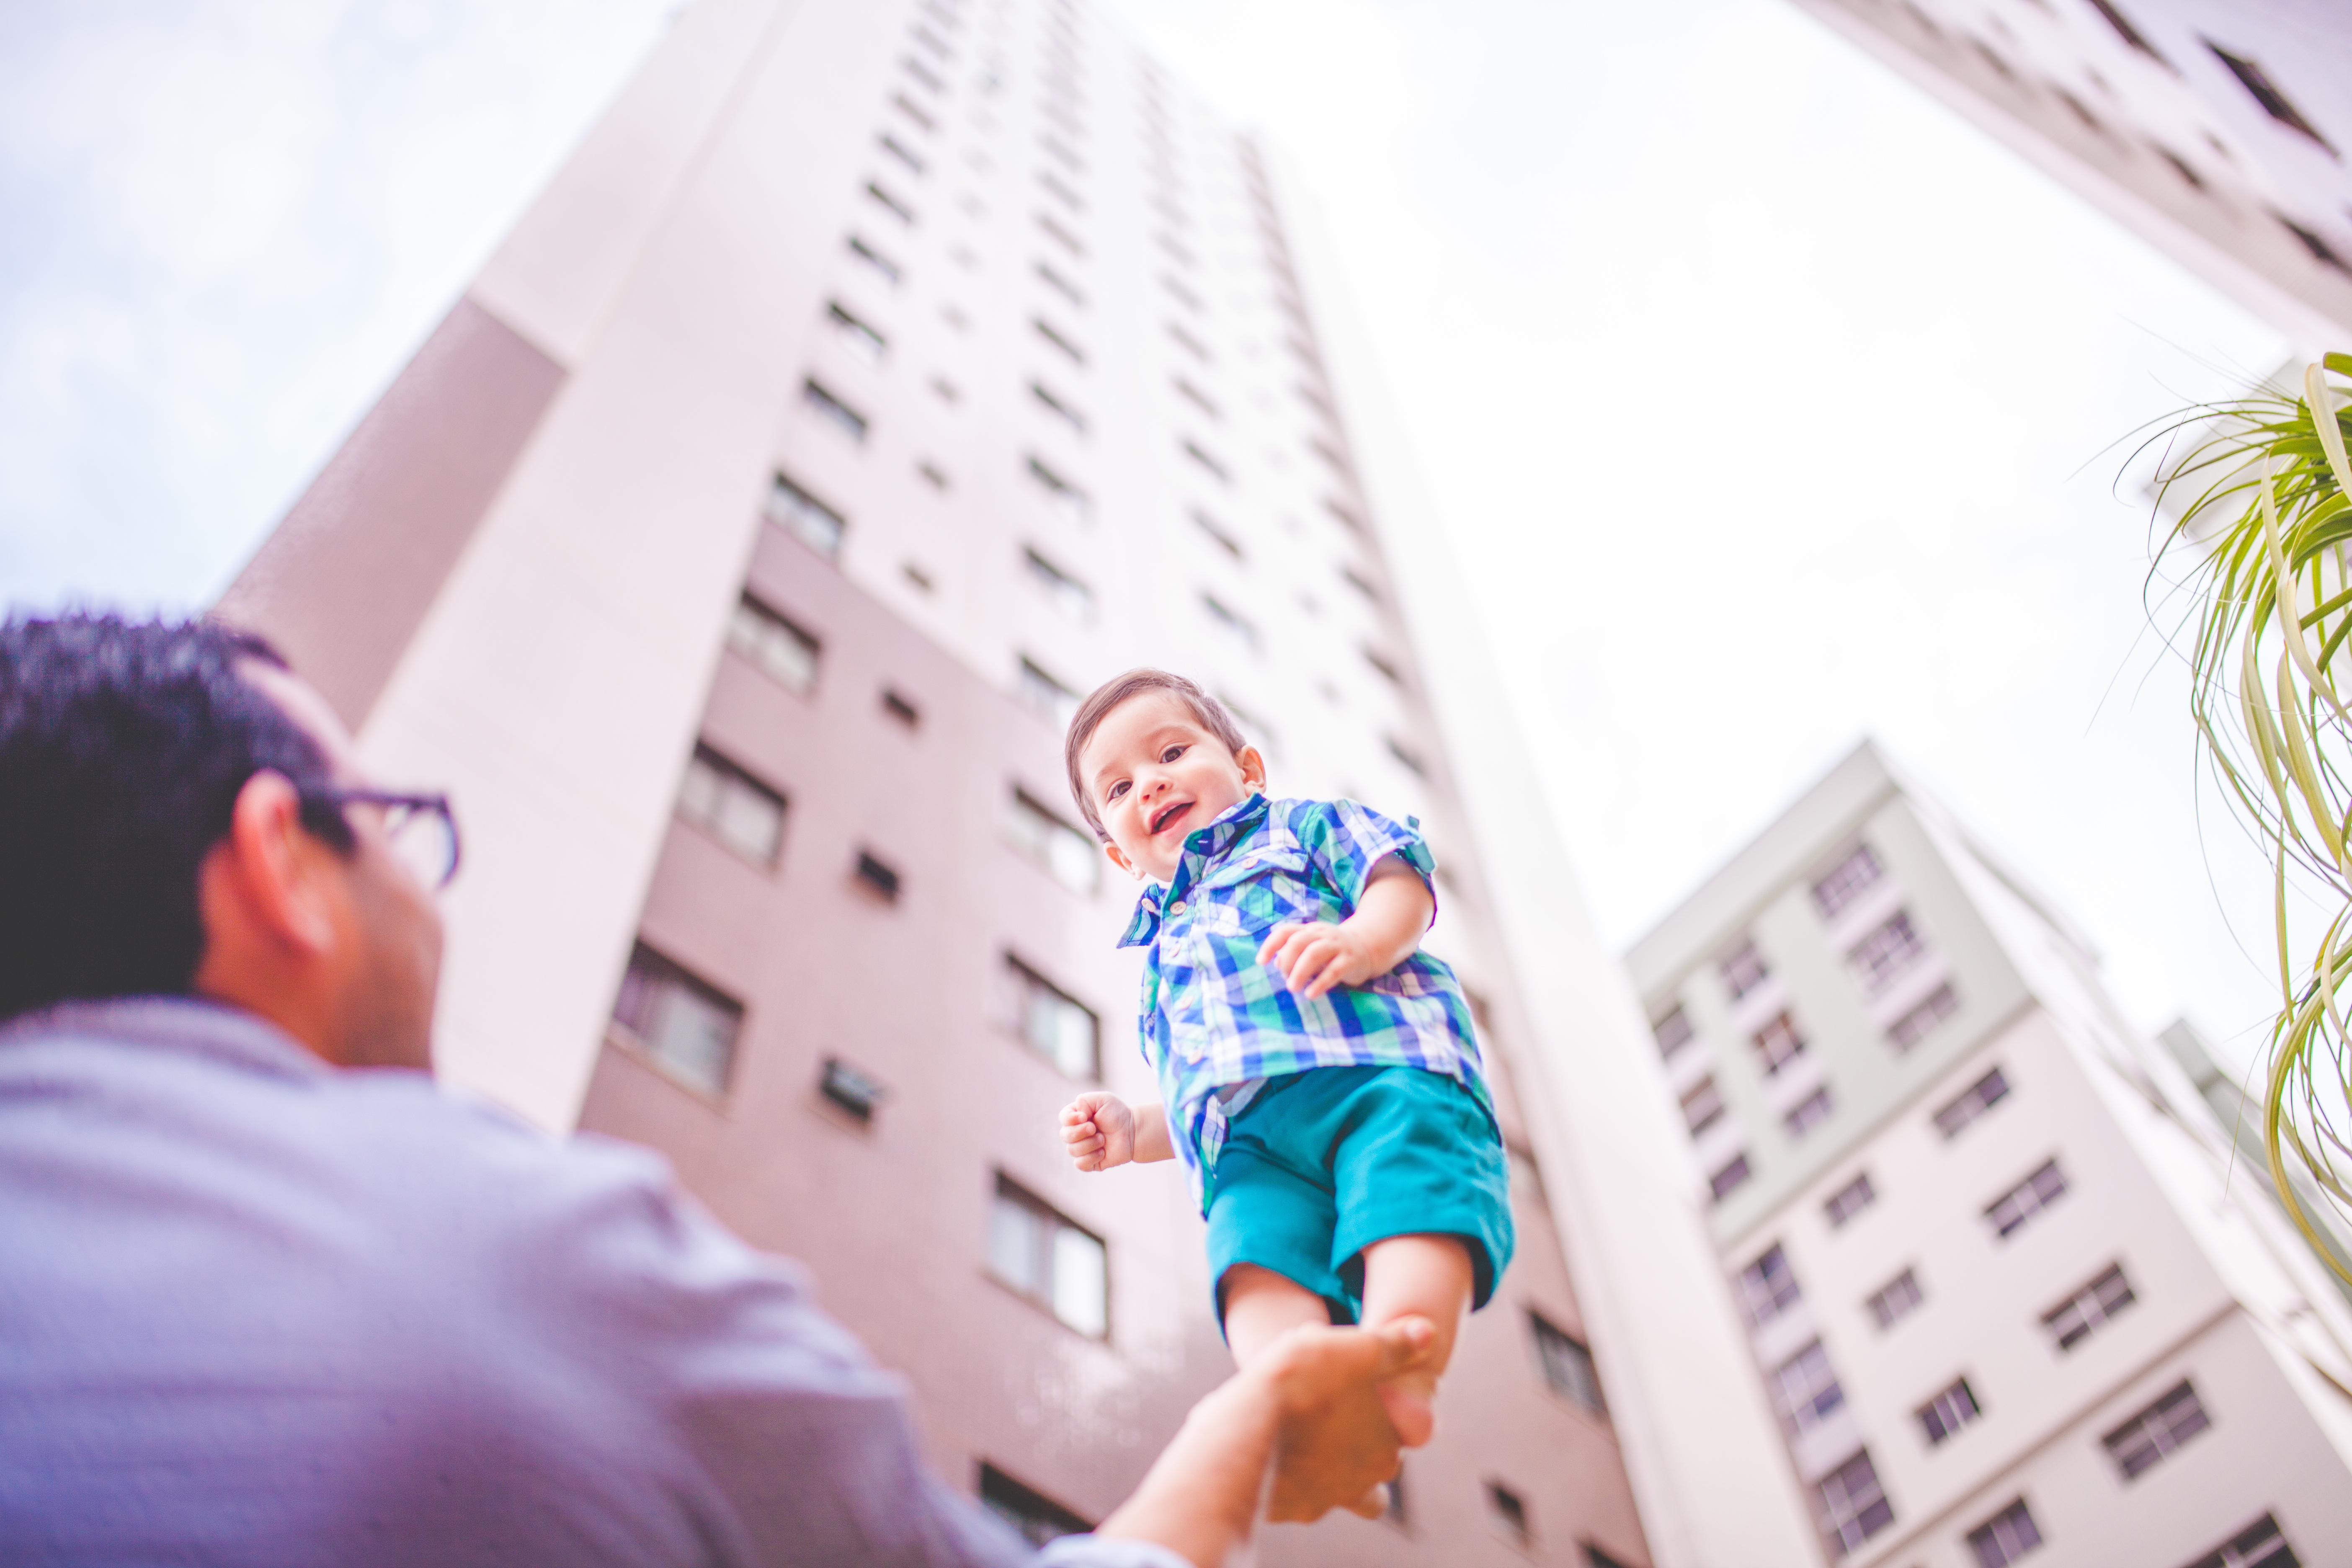
man, male, guy, color, father, child, blue, photograph